Kaun Jeeta Kaun Haara

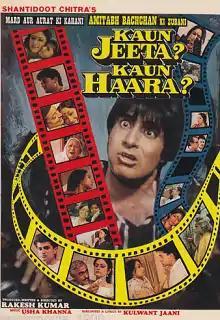
Theatrical release poster

Kaun Jeeta Kaun Haara is a 1987 Hindi drama film directed and produced by Rakesh Kumar. The film features Aruna Irani, Kishore Kumar and Amrish Puri as main characters.